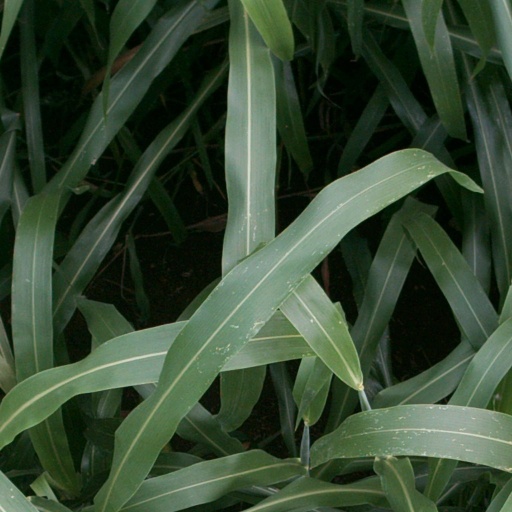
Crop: sorghum